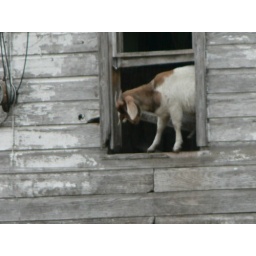
goat in a window